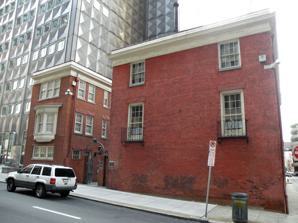
Building: Allegheny HYP Club
Country: United States of America
Year built: 1890
Private social club in downtown Pittsburgh, Pennsylvania Allegheny HYP Club (Harvard-Yale-Princeton Club) Location 617-619 William Penn Place ( Downtown ), Pittsburgh, Pennsylvania , USA Coordinates 40°26′30.15″N 79°59′46.86″W / 40.4417083°N 79.9963500°W / 40.4417083; -79.9963500 Built circa 1890, remodeled in 1930 and 1931 Architect Edward B. Lee (architect for remodeling) Pittsburgh Landmark – PHLF Designated 2002 Location of 617-619 William Penn Place in Pittsburgh The Allegheny HYP Club (Harvard-Yale-Princeton Club) is a private social club in downtown Pittsburgh, Pennsylvania founded on November 7, 1930. It is located at 617-619 William Penn Place, in a building that was built in 1894 and added to the List of Pittsburgh History and Landmarks Foundation Historic Landmarks in 2002. On July 1, 1997, the club absorbed the Pittsburgh Club membership and assets and in 2002 merged with the Allegheny Club in 2002 after the Allegheny had filed for bankruptcy protection. See also List of American gentlemen's clubs Duquesne Club Economic Club of Pittsburgh Greater Pittsburgh Chamber of Commerce References